War on poverty

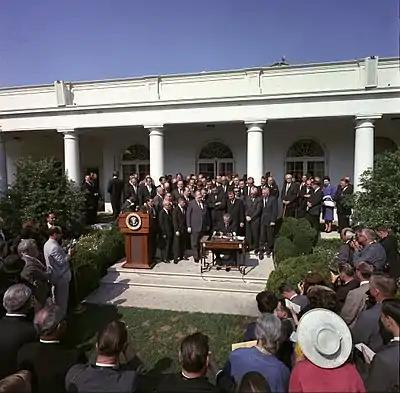
President Lyndon B. Johnson signed the Poverty Bill (also known as the Economic Opportunity Act) while press and supporters of the bill looked on, August 20, 1964.

The war on poverty is the unofficial name for legislation first introduced by United States President Lyndon B. Johnson during his State of the Union Address on January 8, 1964. This legislation was proposed by Johnson in response to a national poverty rate of around nineteen percent. The speech led the United States Congress to pass the Economic Opportunity Act, which established the Office of Economic Opportunity (OEO) to administer the local application of federal funds targeted against poverty. The forty programs established by the Act were collectively aimed at eliminating poverty by improving living conditions for residents of low-income neighborhoods and by helping the poor access economic opportunities long denied from them.